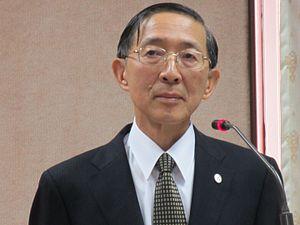
Cet article donne la liste des membres du gouvernement de la république de Chine chargés des Affaires étrangères. Ils dirigent le ministère des Affaires étrangères.